HSC-23

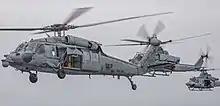
A Seahawk piloted by HSC-23, alongside Marine Medium Tiltrotor Squadron 162

Helicopter Sea Combat Squadron 23 (HSC-23), also known as the "Wildcards", are a United States Navy helicopter squadron based at Naval Air Station North Island in San Diego, California. The "Wildcards" currently fly the MH-60S Seahawk helicopter and the MQ-8C Firescout. HSC-23 is the sister squadron of the HSC-21 "Blackjacks" stationed at Naval Air Station North Island.